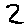
Label: 2